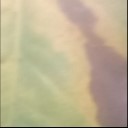
Label: Leaf_rust